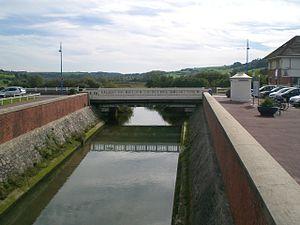
La Scie à Pourville - Hautot-sur-Mer - embouchure
La Scie est un fleuve côtier de Normandie, dans le département de Seine-Maritime, en région Normandie, qui se jette dans la Manche et dont la vallée, occupée par de nombreux vergers de pommiers, porte le témoignage de nombreux hommes illustres.